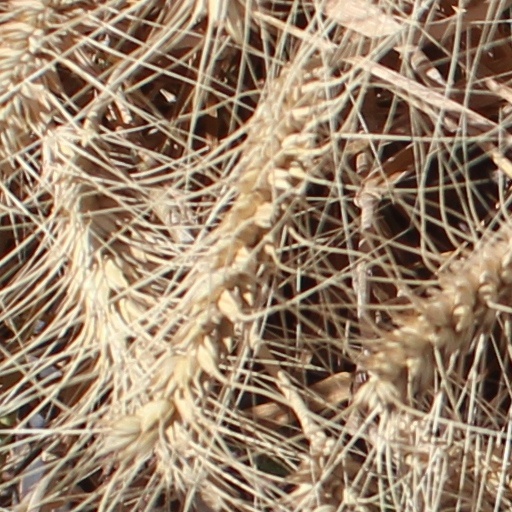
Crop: wheat